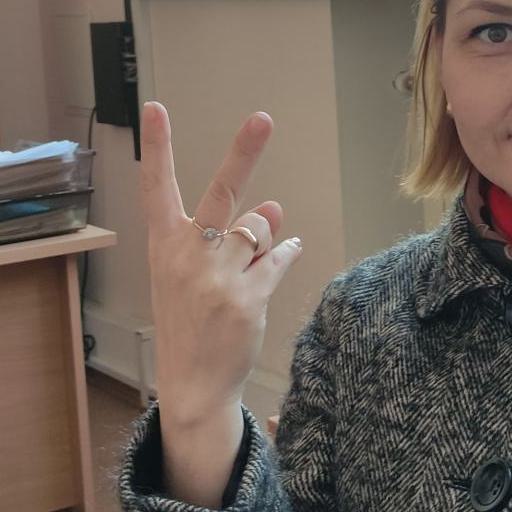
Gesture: peace_inverted